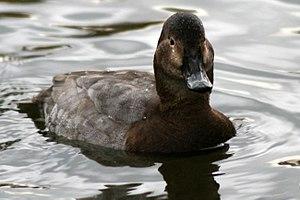
Le Fuligule milouin est une espèce de canards plongeurs appartenant à la famille des anatidés. Bien qu'elle soit encore commune en beaucoup d'endroits, cette espèce subit un déclin important et est donc considérée comme menacée d'extinction.